IV Brigade, Royal Horse Artillery (T.F.)

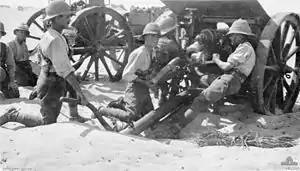

The brigade, and its batteries, served with the ANZAC Mounted Division in the Sinai and Palestine Campaign until July 1917. With the division, it saw action at the Battle of Romani (414 August 1916) as part of No. 3 Section, Suez Canal Defences. This saw the repulse of the final Turkish attempt to cut the Suez Canal.